Nanthoor

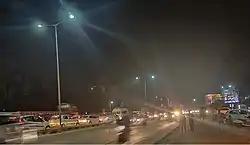
Bustling Nanthoor Junction view at night

Nanthoor is a locality in the city of Mangalore, Karnataka, India. It is one of the busiest junctions in Mangalore. It is the junction of two national highways. Karnataka's longest national highway (NH 169) starts from Nanthoor Junction. It is close to Lotus Mall, one of biggest malls in India. Nanthoor is one of the commercial centres of Mangalore. Westline Signature, the tallest under-construction building of South India, with 53 floors, is located at Nanthoor. It is also known as Silk Board junction of Mangalore due to traffic congestion which occurs most of the time.